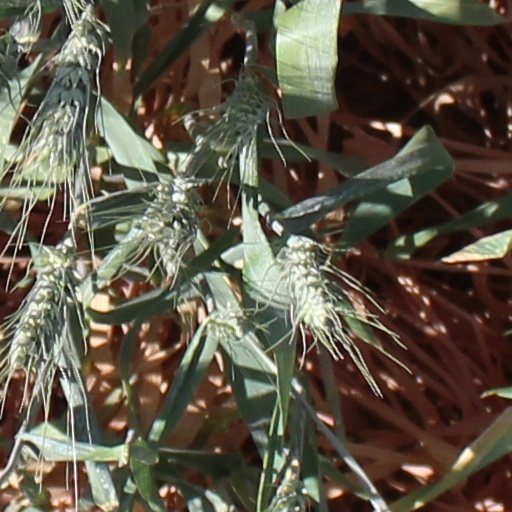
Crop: wheat